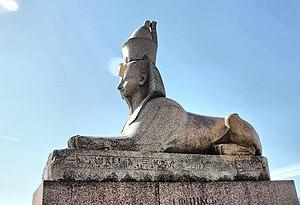
Le quai aux sphinx est le surnom de la section du quai de l'Université à Saint-Pétersbourg où ont été placées deux statues de sphinx de l'Égypte antique, à l'époque où l'Europe connaissait une vague d'égyptomanie. Le pont égyptien de Saint-Pétersbourg en est un autre exemple de la même époque. De même l'obélisque de Louxor à Paris.